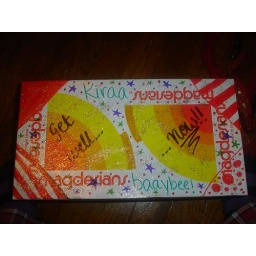
decorated shoe box with stuff in it